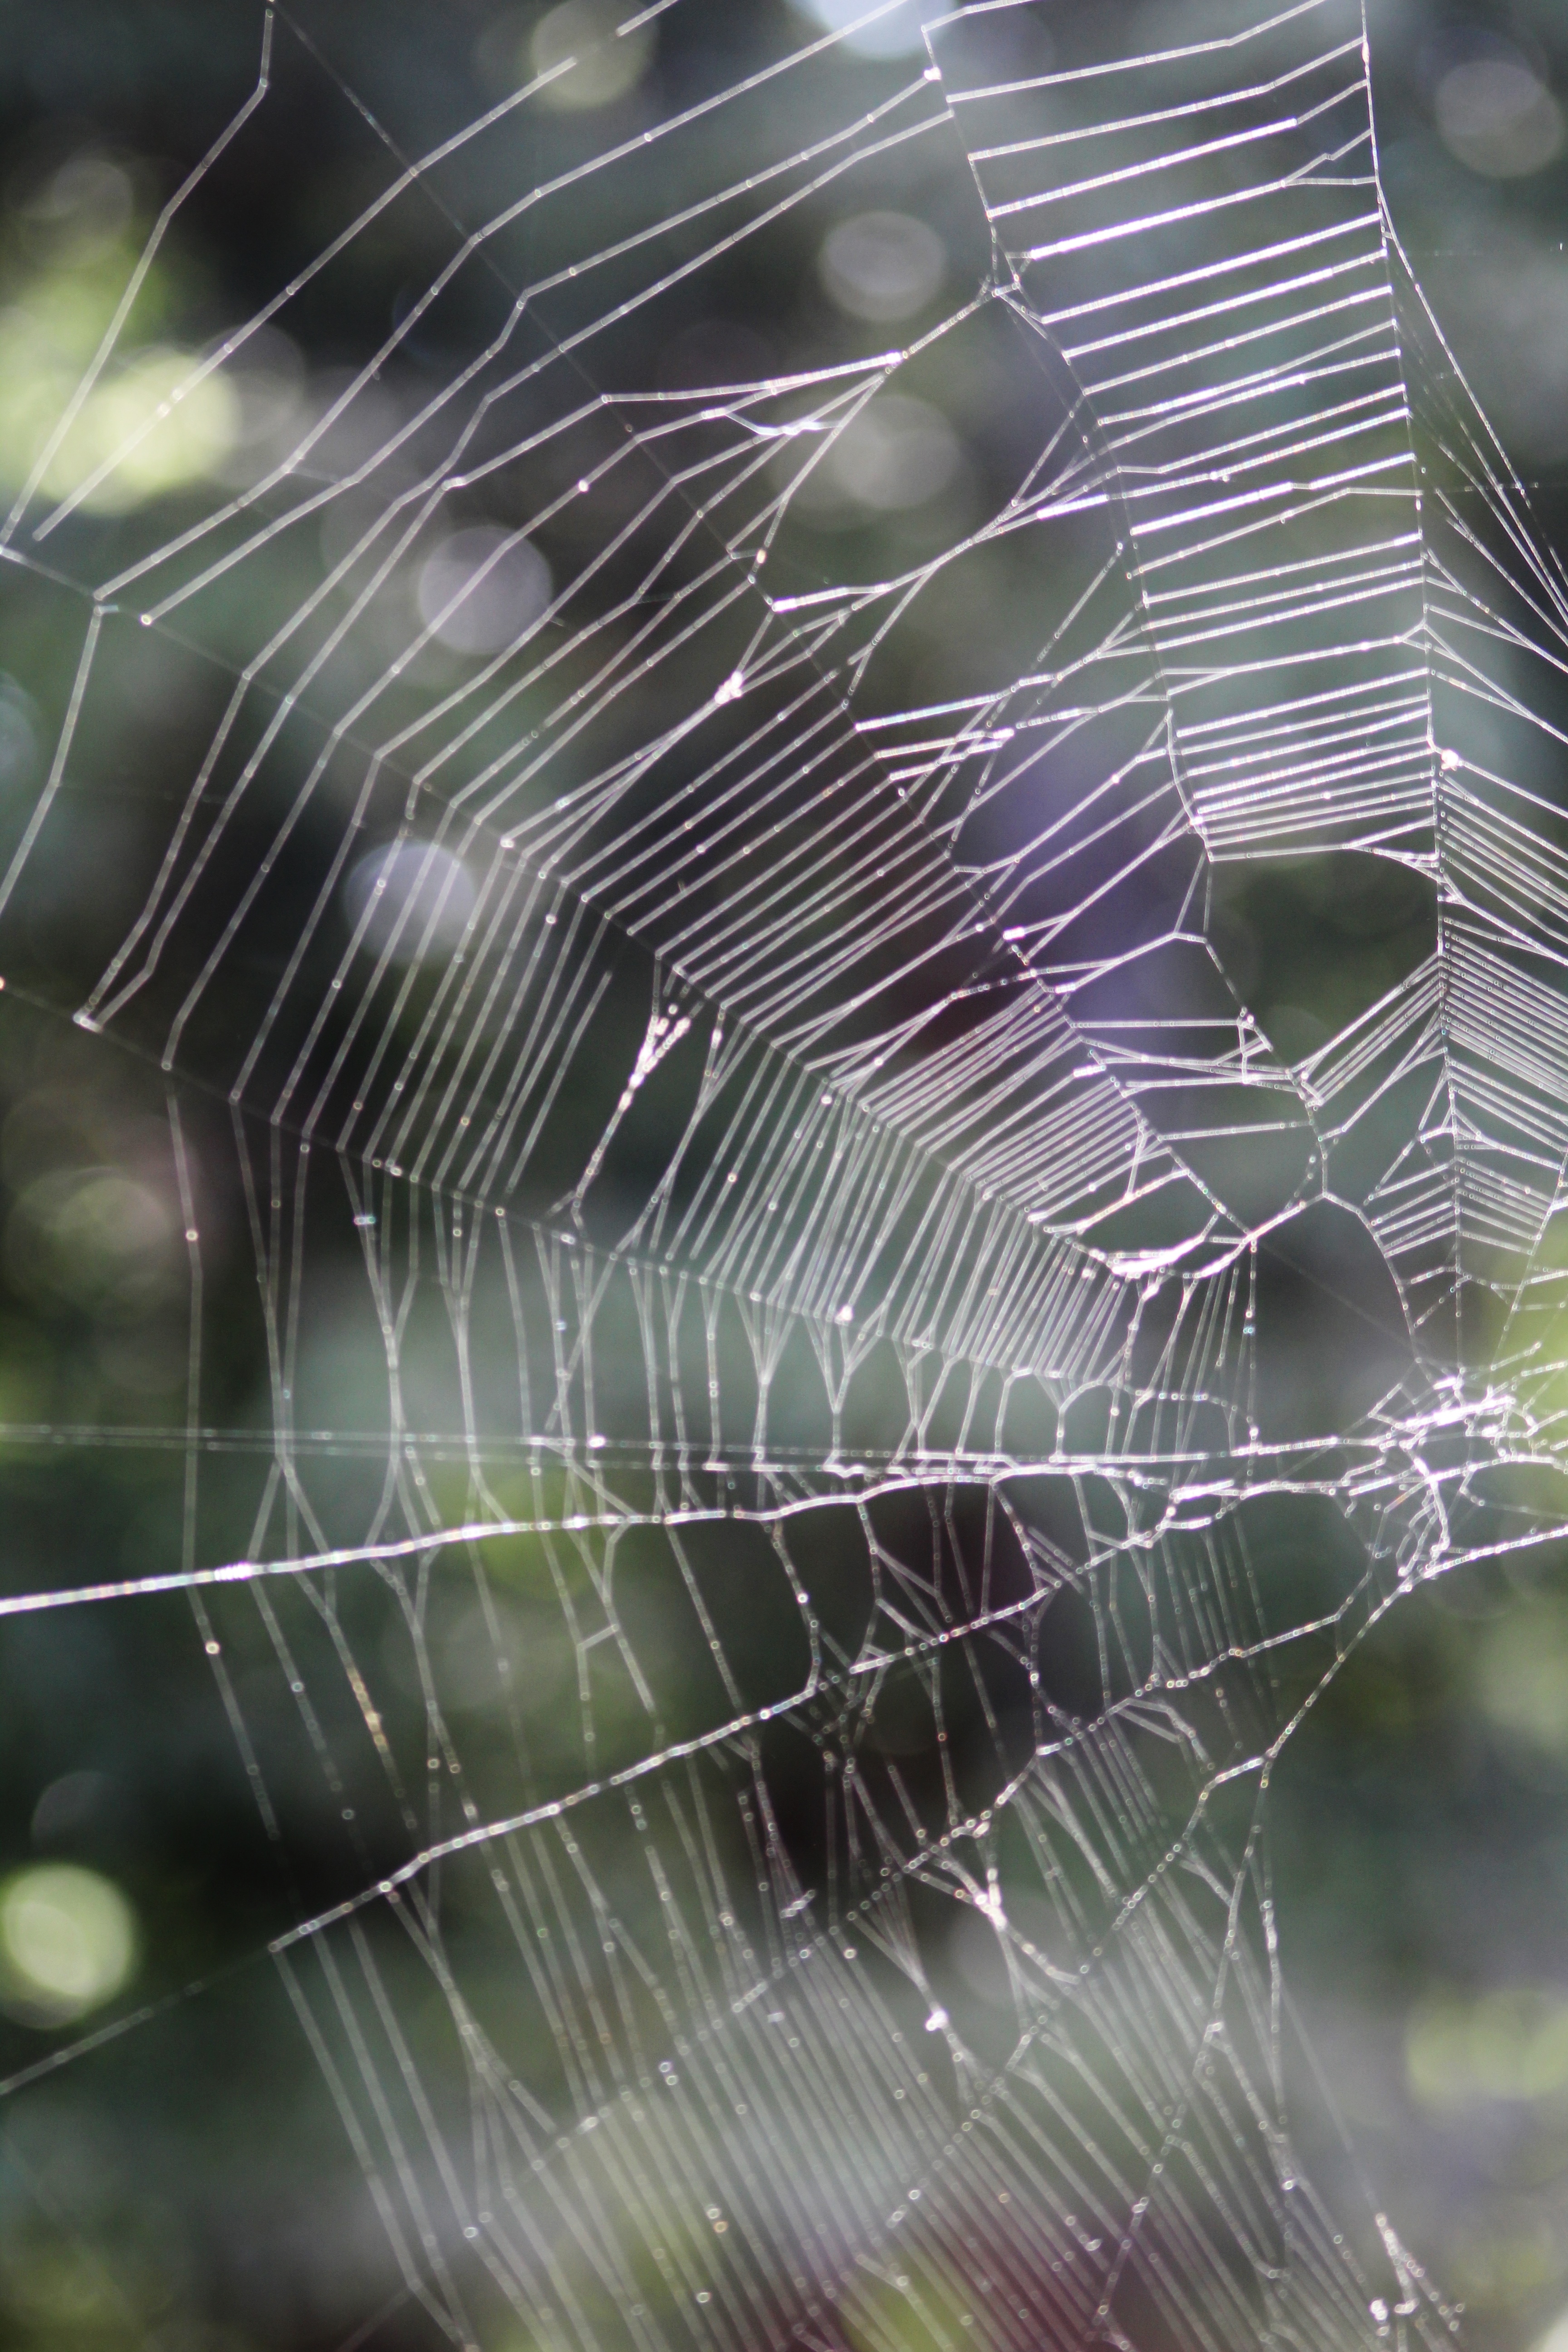
dew, biology, fauna, material, invertebrate, spider web, close up, spider, arachnid, macro photography, arthropod